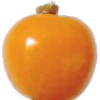
Label: physalis